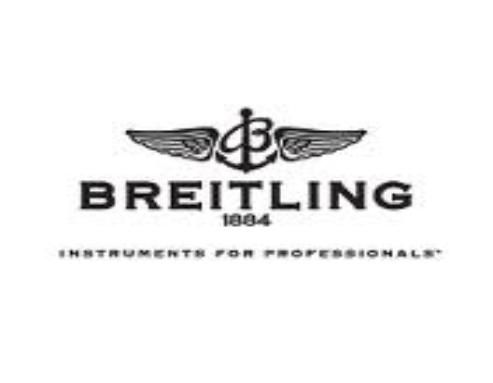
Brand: Breitling
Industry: Clothes